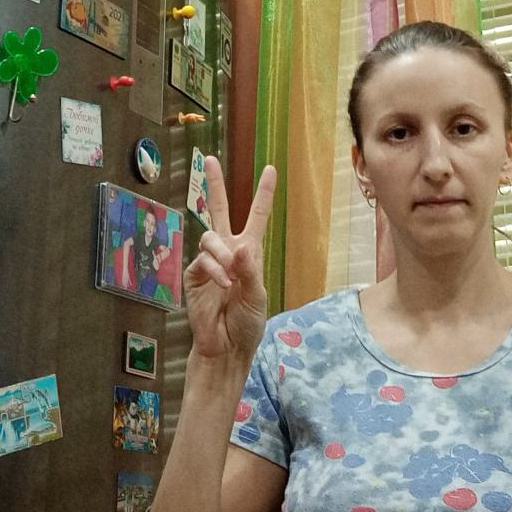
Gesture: peace